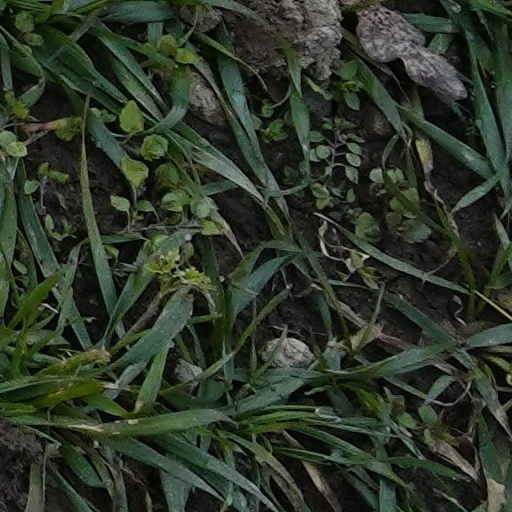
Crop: wheat